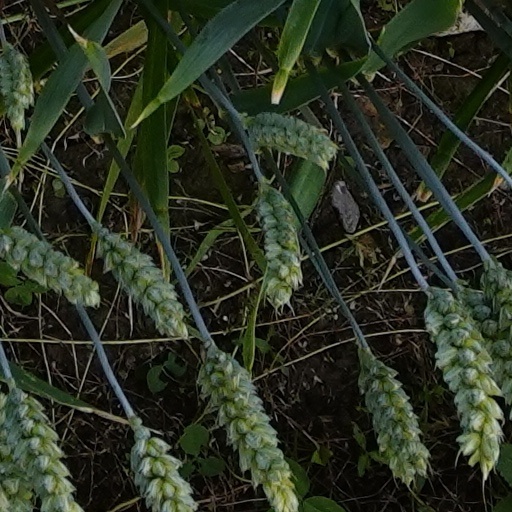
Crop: wheat